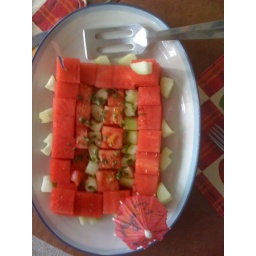
Very wet butterfly by the lake